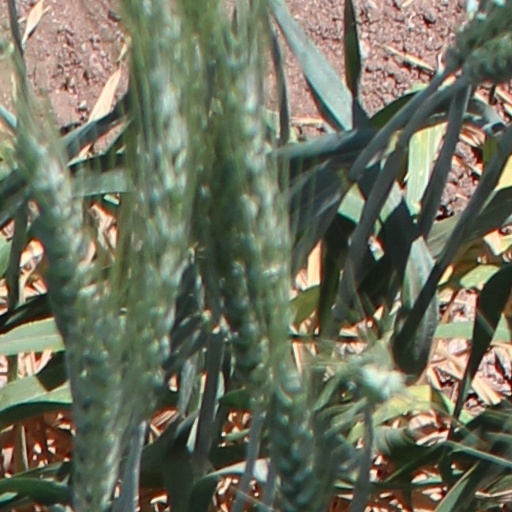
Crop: wheat